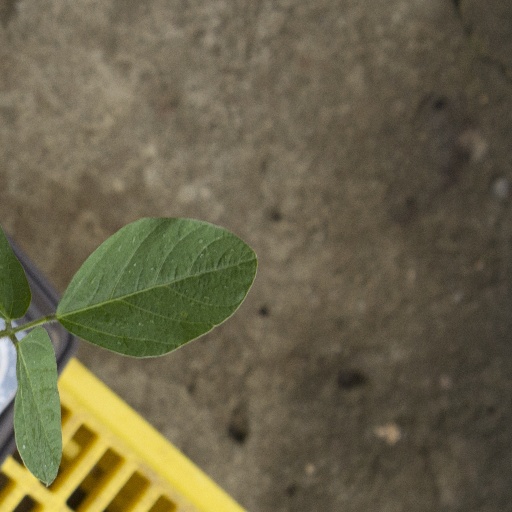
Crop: soybean